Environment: real
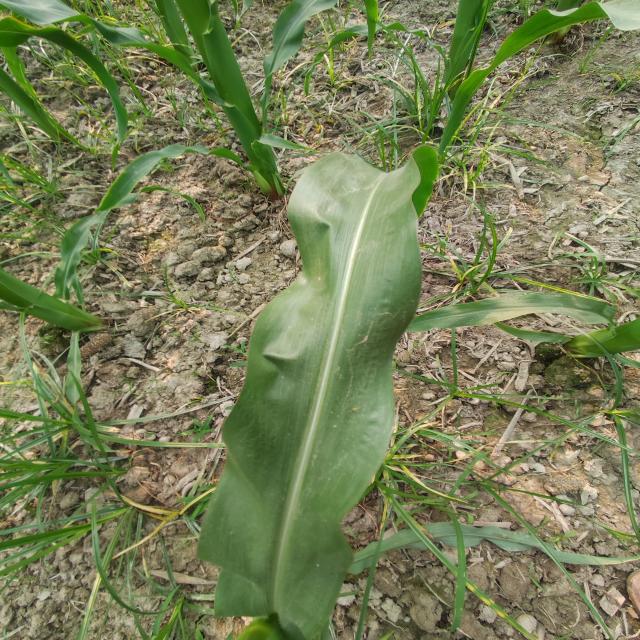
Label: healthy